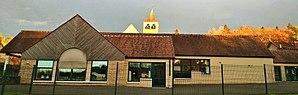
Ecole de Boissy-la-Rivière
Boissy-la-Rivière est une commune française située à cinquante-six kilomètres au sud-ouest de Paris dans le département de l'Essonne en région Île-de-France.